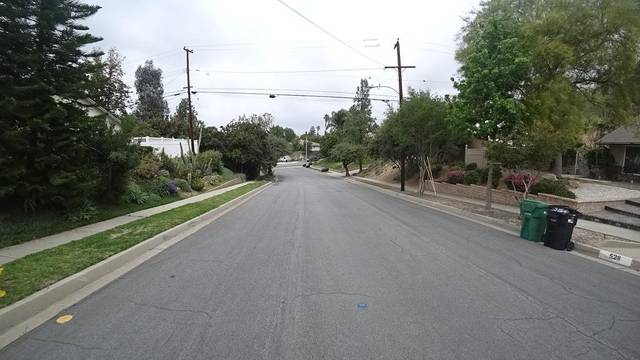
Region: Mexico
Coordinates: 34.022, -117.795